Nareli Jain Temple

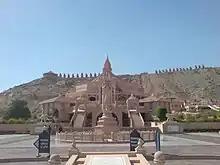
Shri Gyanodaya Tirth Kshetra

Nareli Jain Temple or Shri Gyanodaya Tirth Kshetra, is a new Jain temple located on the outskirts of Ajmer 7 kilometers from the city center and 128 kilometers west of Jaipur on the main national highway 8.